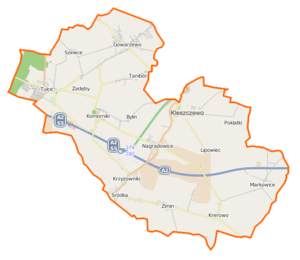
Kleszczewo est une gmina rurale du powiat de Poznań, Grande-Pologne, dans le centre-ouest de la Pologne. Son siège est le village de Kleszczewo, qui se situe environ 20 km à l'est de la capitale régionale Poznań.